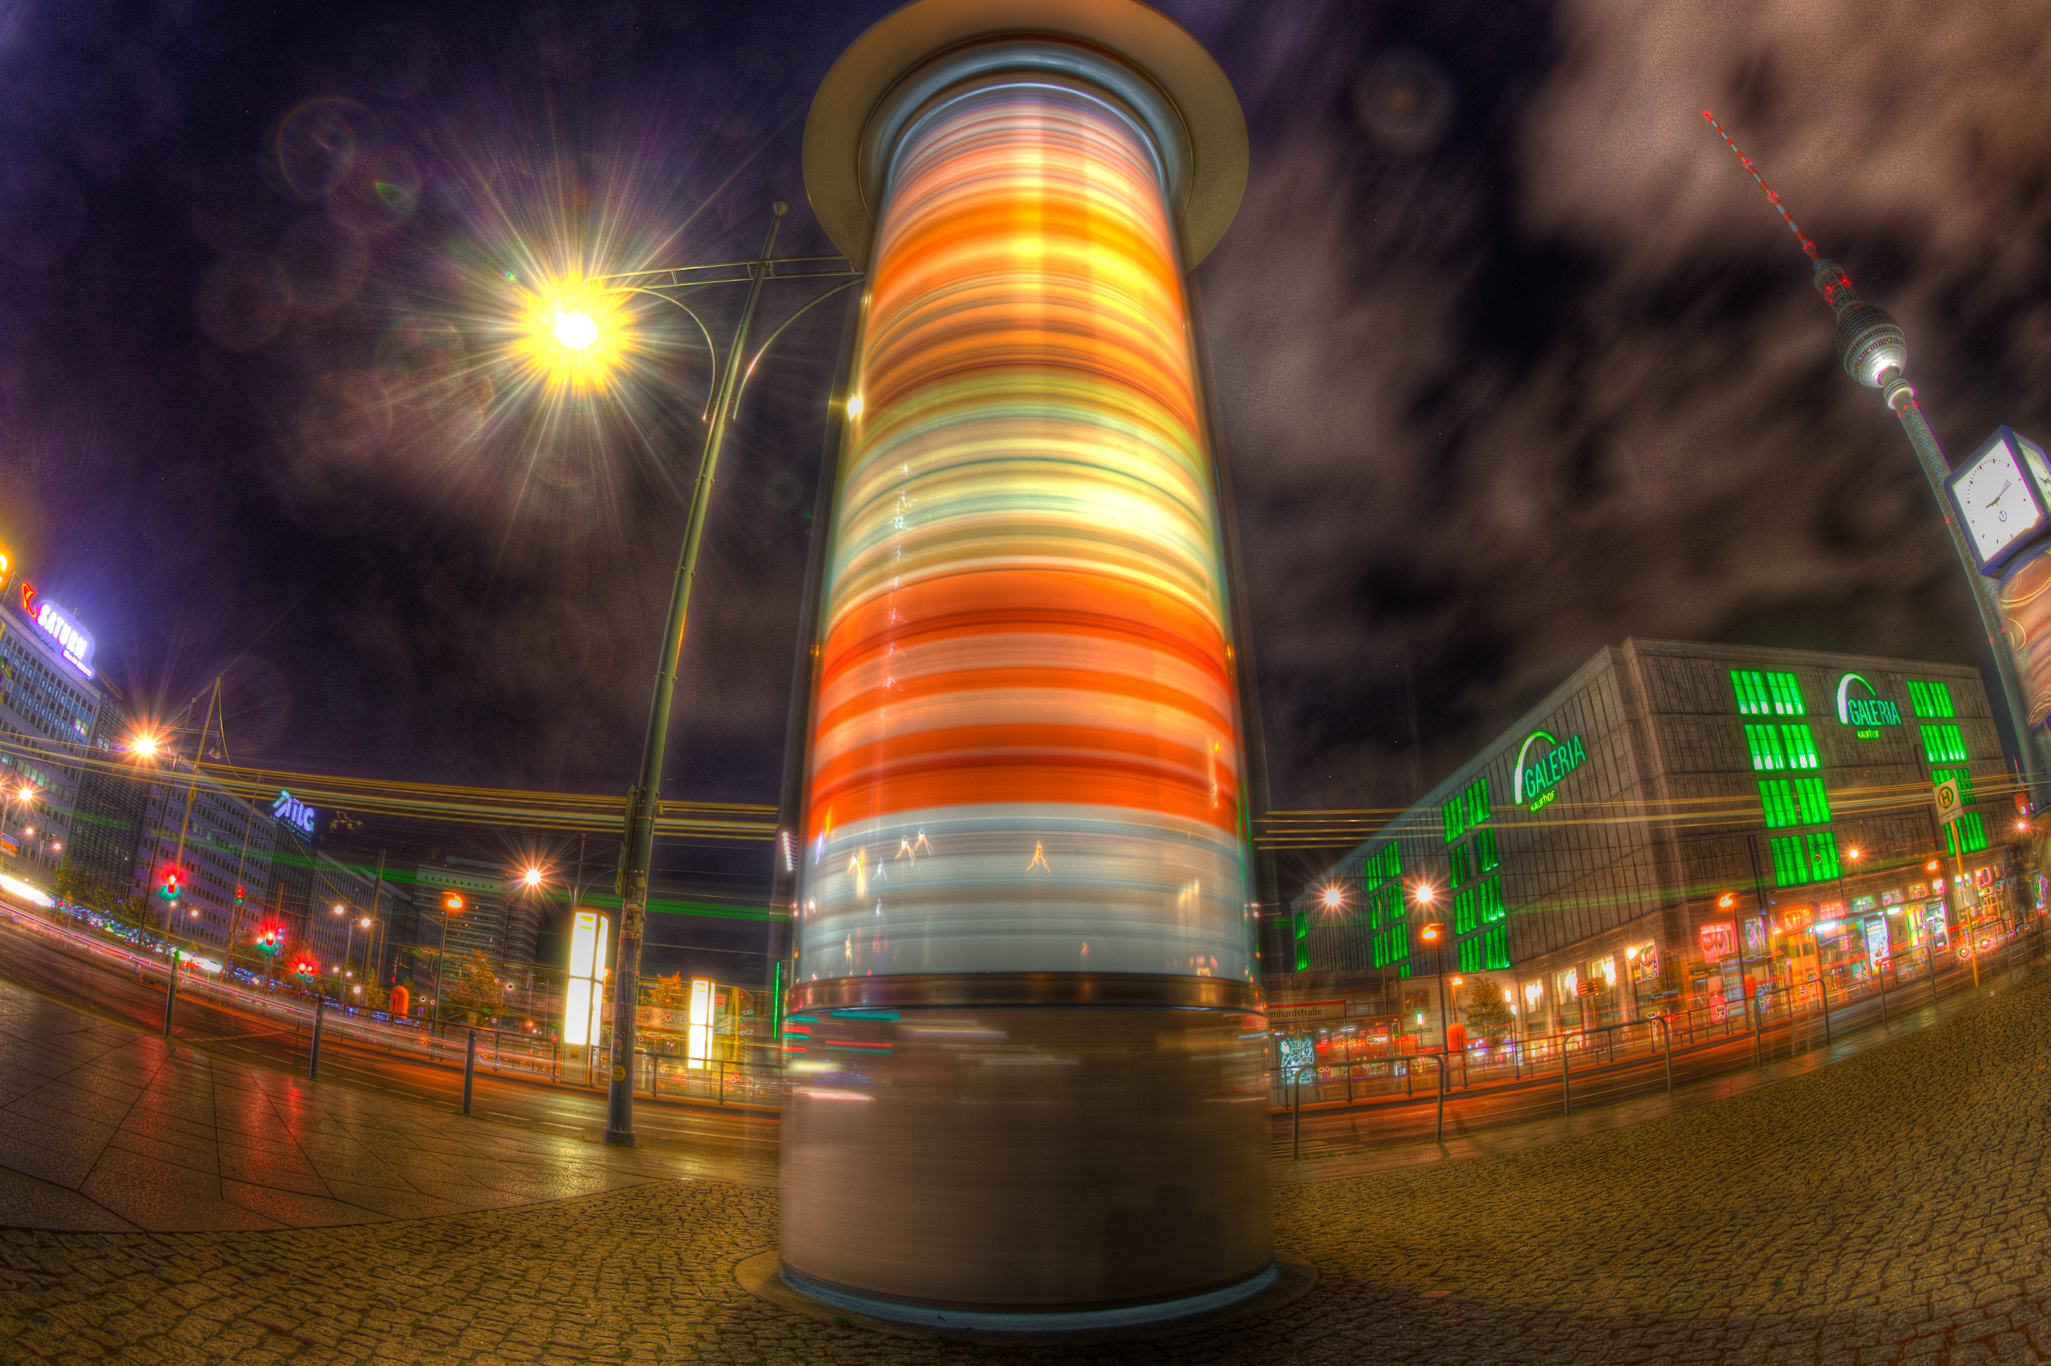
creative, light, night, photography, sunlight, city, skyscraper, cityscape, evening, reflection, color, landmark, darkness, lighting, hdr, copyrightfree, commons, berlin, wendelin, jacober, by, bilder, lizenzfreie, shape, nachtaufnamen, berlintagundnacht, berlinernachteben